Lippmann, Rosenthal & Co.

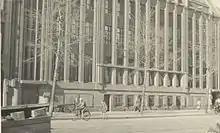
The " building in the Sarphatistraat (March 1944).

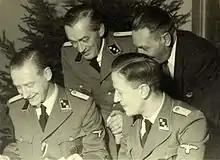
Westerbork 1942: Camp commandander , SS Untersturmführer Hassel, Ferdinand aus der Fünten and Scheltnes of Lippmann, Rosenthal & Co

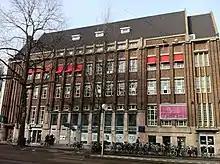
The building in Sarphatistraat in 2012

Lippmann, Rosenthal & Co. or Liro Bank, originally a Dutch Jewish bank, was seized and used by Nazis for looting Jewish property during the German occupation of the Netherlands during World War II.